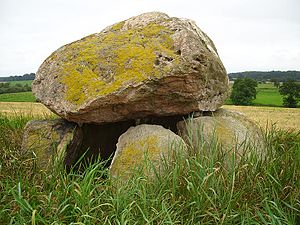
Lose
Lose Dysse
Lose eller Loose er en landsby og kommune beliggende cirka 8 kilometer nordøst for Egernførde på halvøen Svans i Sydslesvig. Administrativt hører kommunen under Rendsborg-Egernførde kreds i den tyske delstat Slesvig-Holsten. Kommunen samarbejder på administrativt plan med andre kommuner i omegnen i Slien-Østersø kommunefællesskab. I kirkelig henseende hører Lose under under Risby Sogn. Sognet lå i Risby Herred, da området var dansk.